MS Poeta Lòpez Anglada

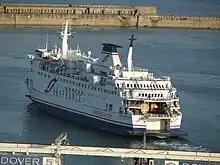
"SeaFrance Manet" leaving Port of Dover in July 2005

In 1997, the Stena Line charter was ended, and "Stena Parisien" entered service between Dover-Calais for SeaFrance as the "SeaFrance Manet". In 1999, Stena Line sold their 49% back to SPN. On 27 December 2007, SeaFrance announced that they have purchased a new vessel to replace both the "Seafrance Manet" and "Seafrance Renoir". The "SeaFrance Manet" was retained by SeaFrance as a spare vessel in the fleet, until 2009. 29 April 2008 saw the final sailing of "SeaFrance Manet" between Dover – Calais. Afterwards, she was laid up in Calais.